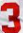
Number: 3